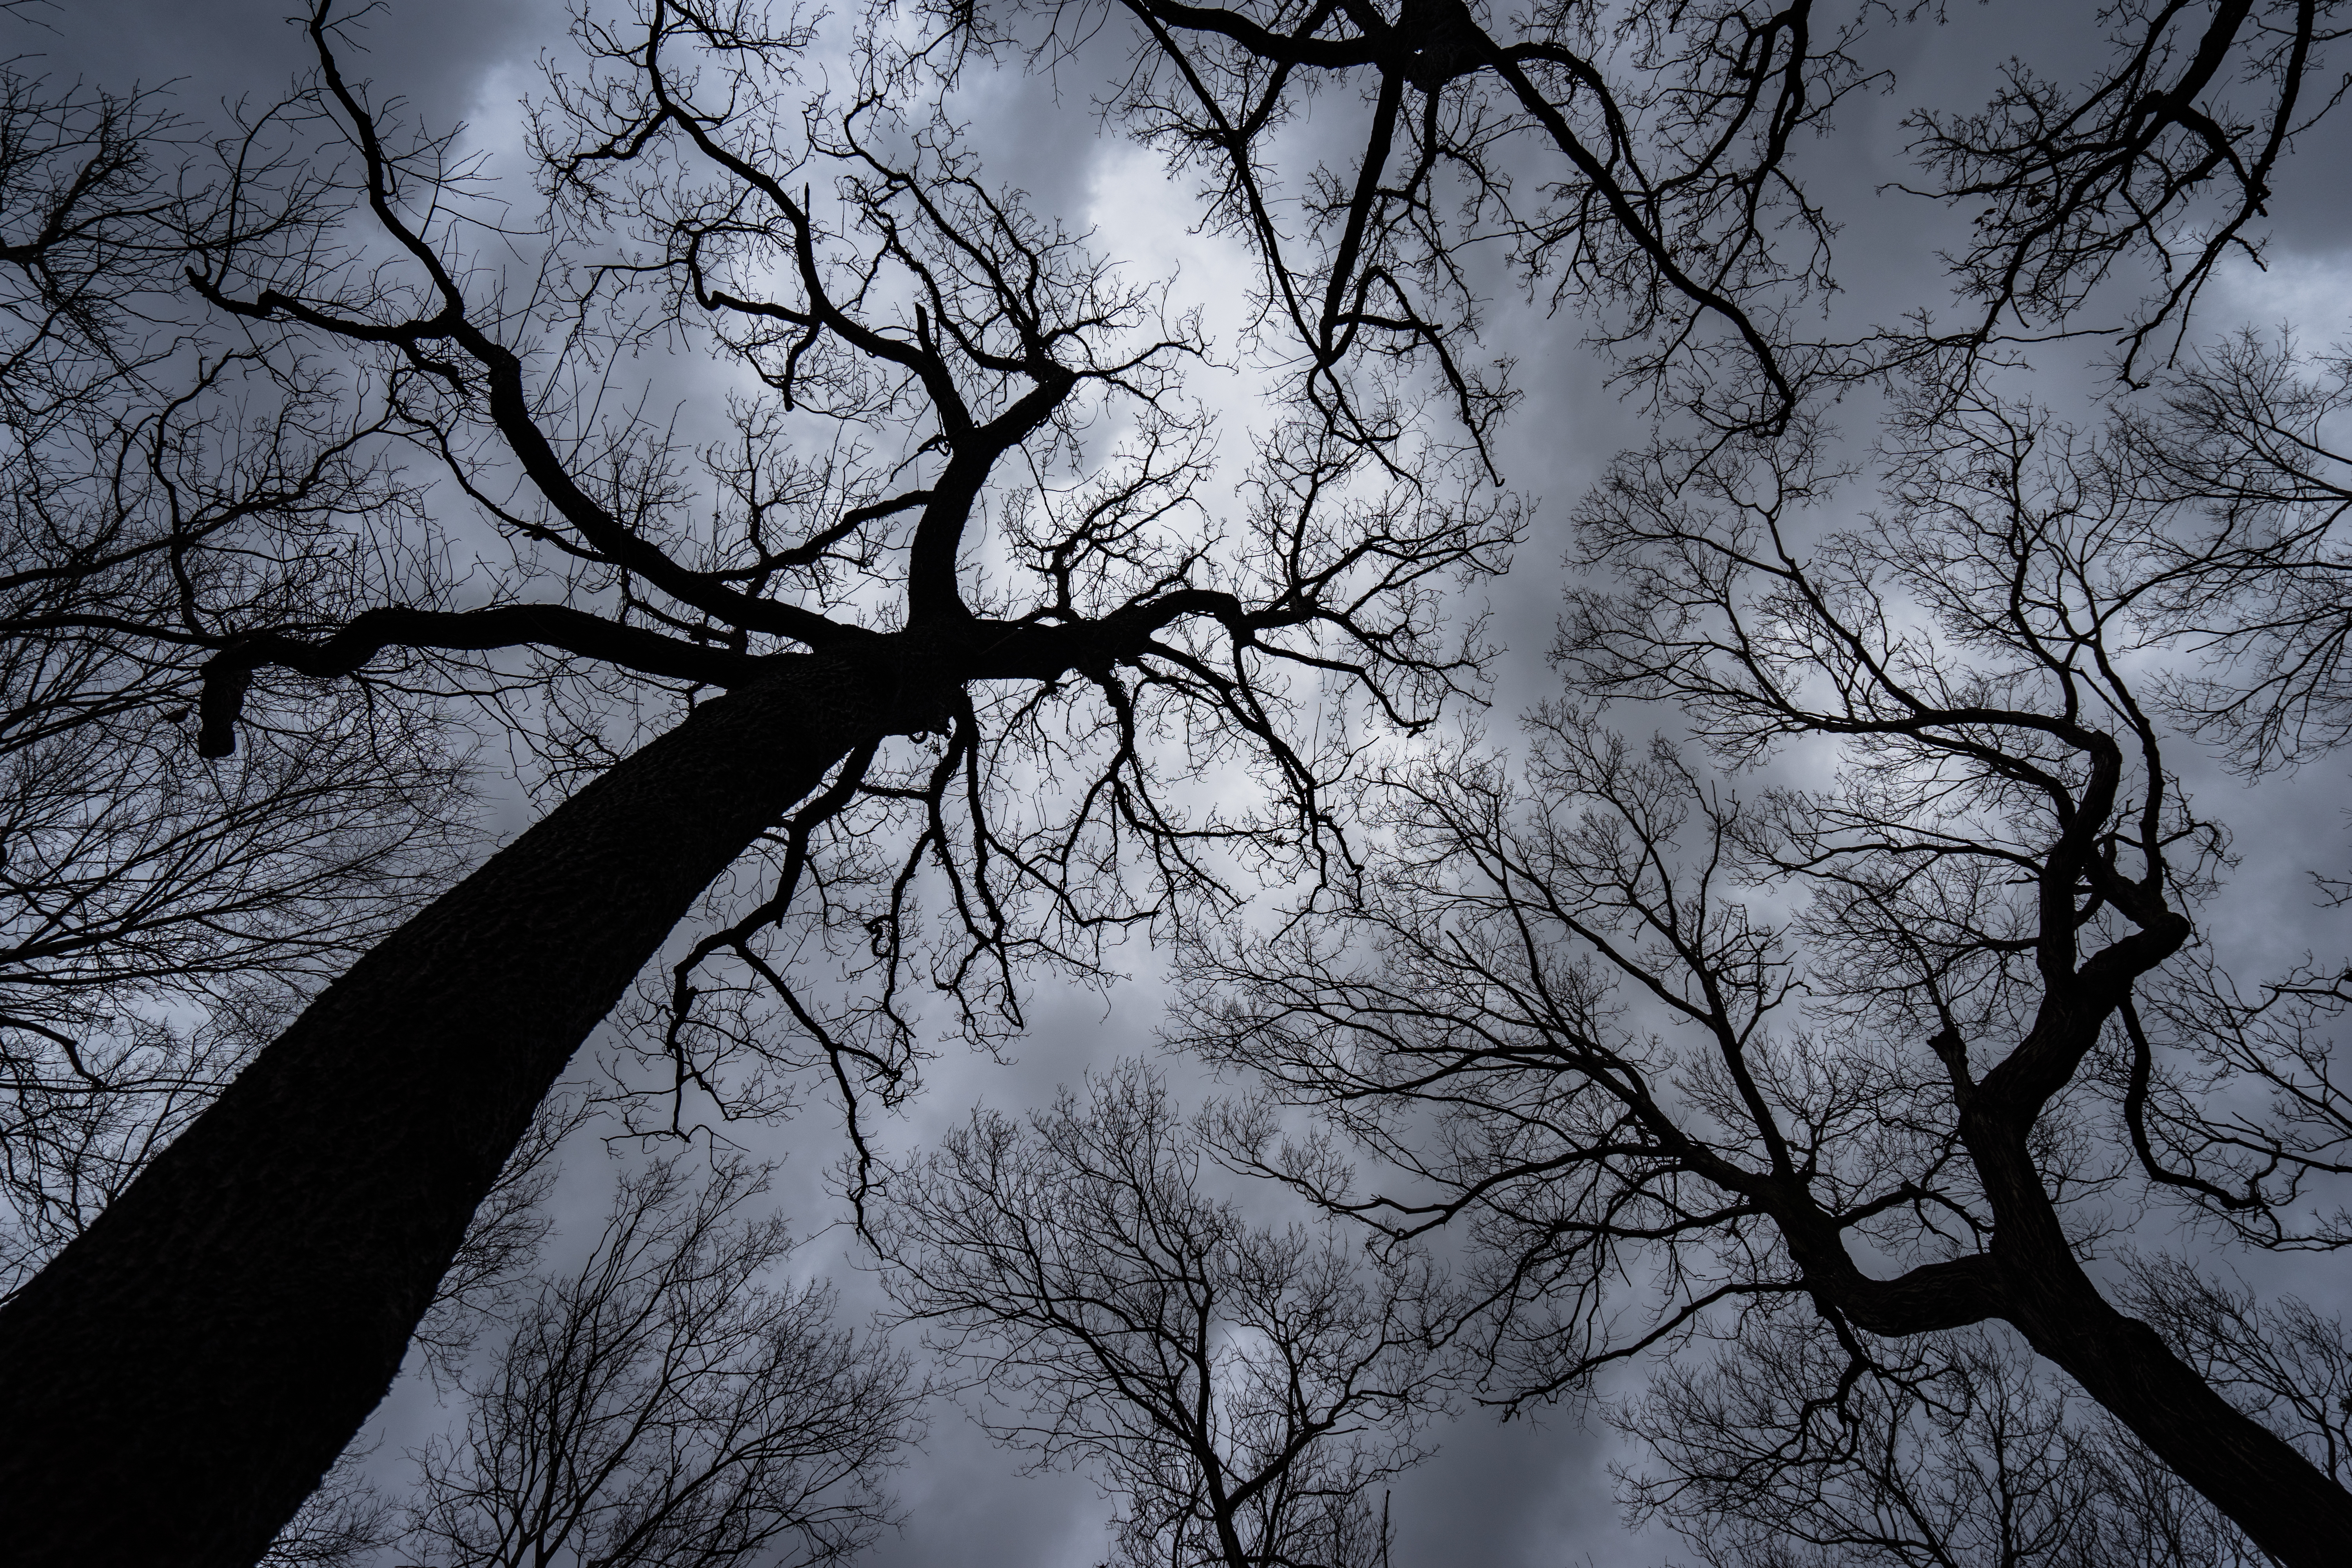
tree, nature, forest, branch, snow, winter, black and white, plant, sky, sunlight, leaf, ice, reflection, weather, darkness, monochrome, japan, season, trees, veins, sony, yokohama, cloudysky, ilce7m2, fe1635mmf4zaoss, kawawacho, freezing, kawawa, veinsinthesky, monochrome photography, atmospheric phenomenon, woody plant